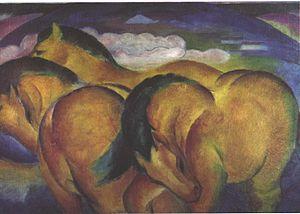
La Staatsgalerie est un musée et une galerie d’art à Stuttgart en Allemagne qui ouvrit ses portes en 1843. Elle fut fondée en 1838-1843 par le roi Guillaume Iᵉʳ de Wurtemberg.
Les Petits Chevaux jaunes est un tableau réalisé par le peintre allemand Franz Marc en 1912. Cette huile sur toile représente des chevaux. Elle est aujourd'hui conservée à la Staatsgalerie, à Stuttgart.